Nebo (Nina Badrić song)

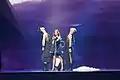
Nina Badrić in Baku (2012)

"Nebo" is a song by Croatian singer-songwriter Nina Badrić. It was the Croatian entry in the Eurovision Song Contest 2012. The song is also included on her seventh album also titled "Nebo" and it serves as the album's fourth single.